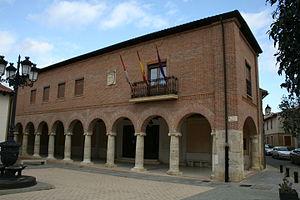
Villaumbrales est une commune d'Espagne de la province de Palencia dans la communauté autonome de Castille-et-León. Elle fait partie de la comarque naturelle de Tierra de Campos.